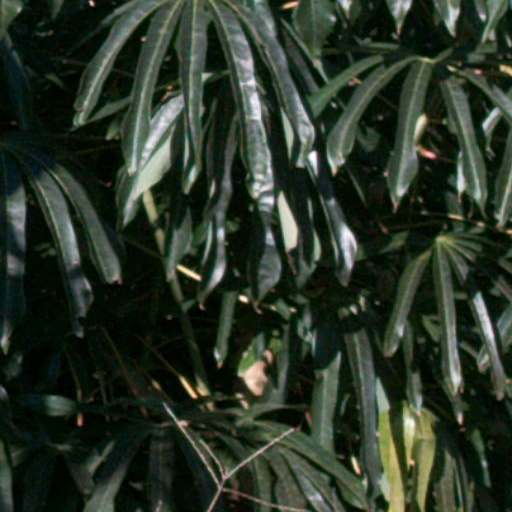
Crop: cassava